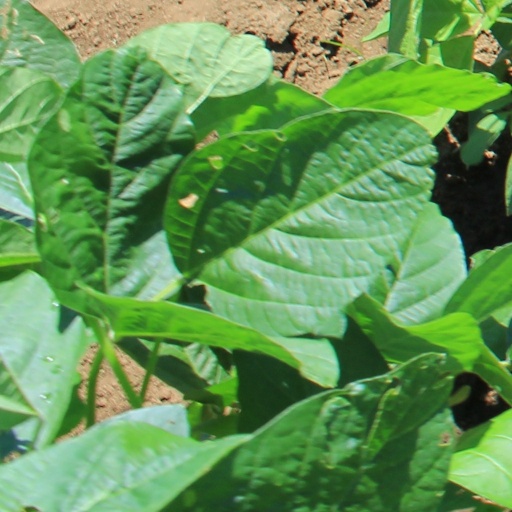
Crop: soybean